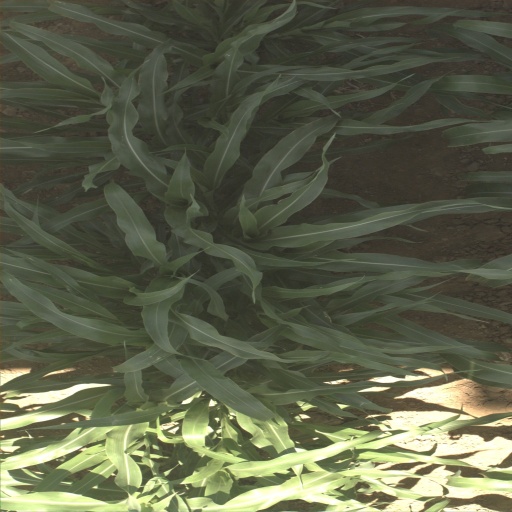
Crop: sorghum